Sheikh Madar

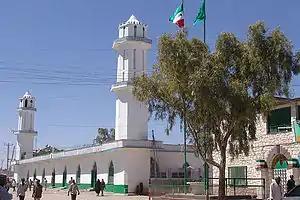
Historic Jama'a Masjid of Hargeisa, built on the site where Sheikh Madar's first commune was located

Following Madar's death in 1918 his son Yusuf followed in his footsteps and became a respected Sheikh in his own right. However, His other son Ali Sh Madar Ahmed chose to become an entrepreneur and become a successful and wealthy entrepreneur with the blessing of his father Sheikh Madar. At a later years. Ali Sheikh Madar's son Sh Yussuf Ali Sheikh Madar later become the 2nd Chairman of SNM and was a scholar and teacher and the first Foreign Minister of Somaliland. Sh Yusuf's son Ibrahim Yusuf Madar, also a Sheikh, would go on to be the lead mediator in the grass roots reconciliation process of the northern clans following the Somali Civil War at the Borama Conference. Ibrahim ensured adequate clan representation to truly create a lasting peace in Somaliland.